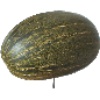
Label: Melon Piel de Sapo 1